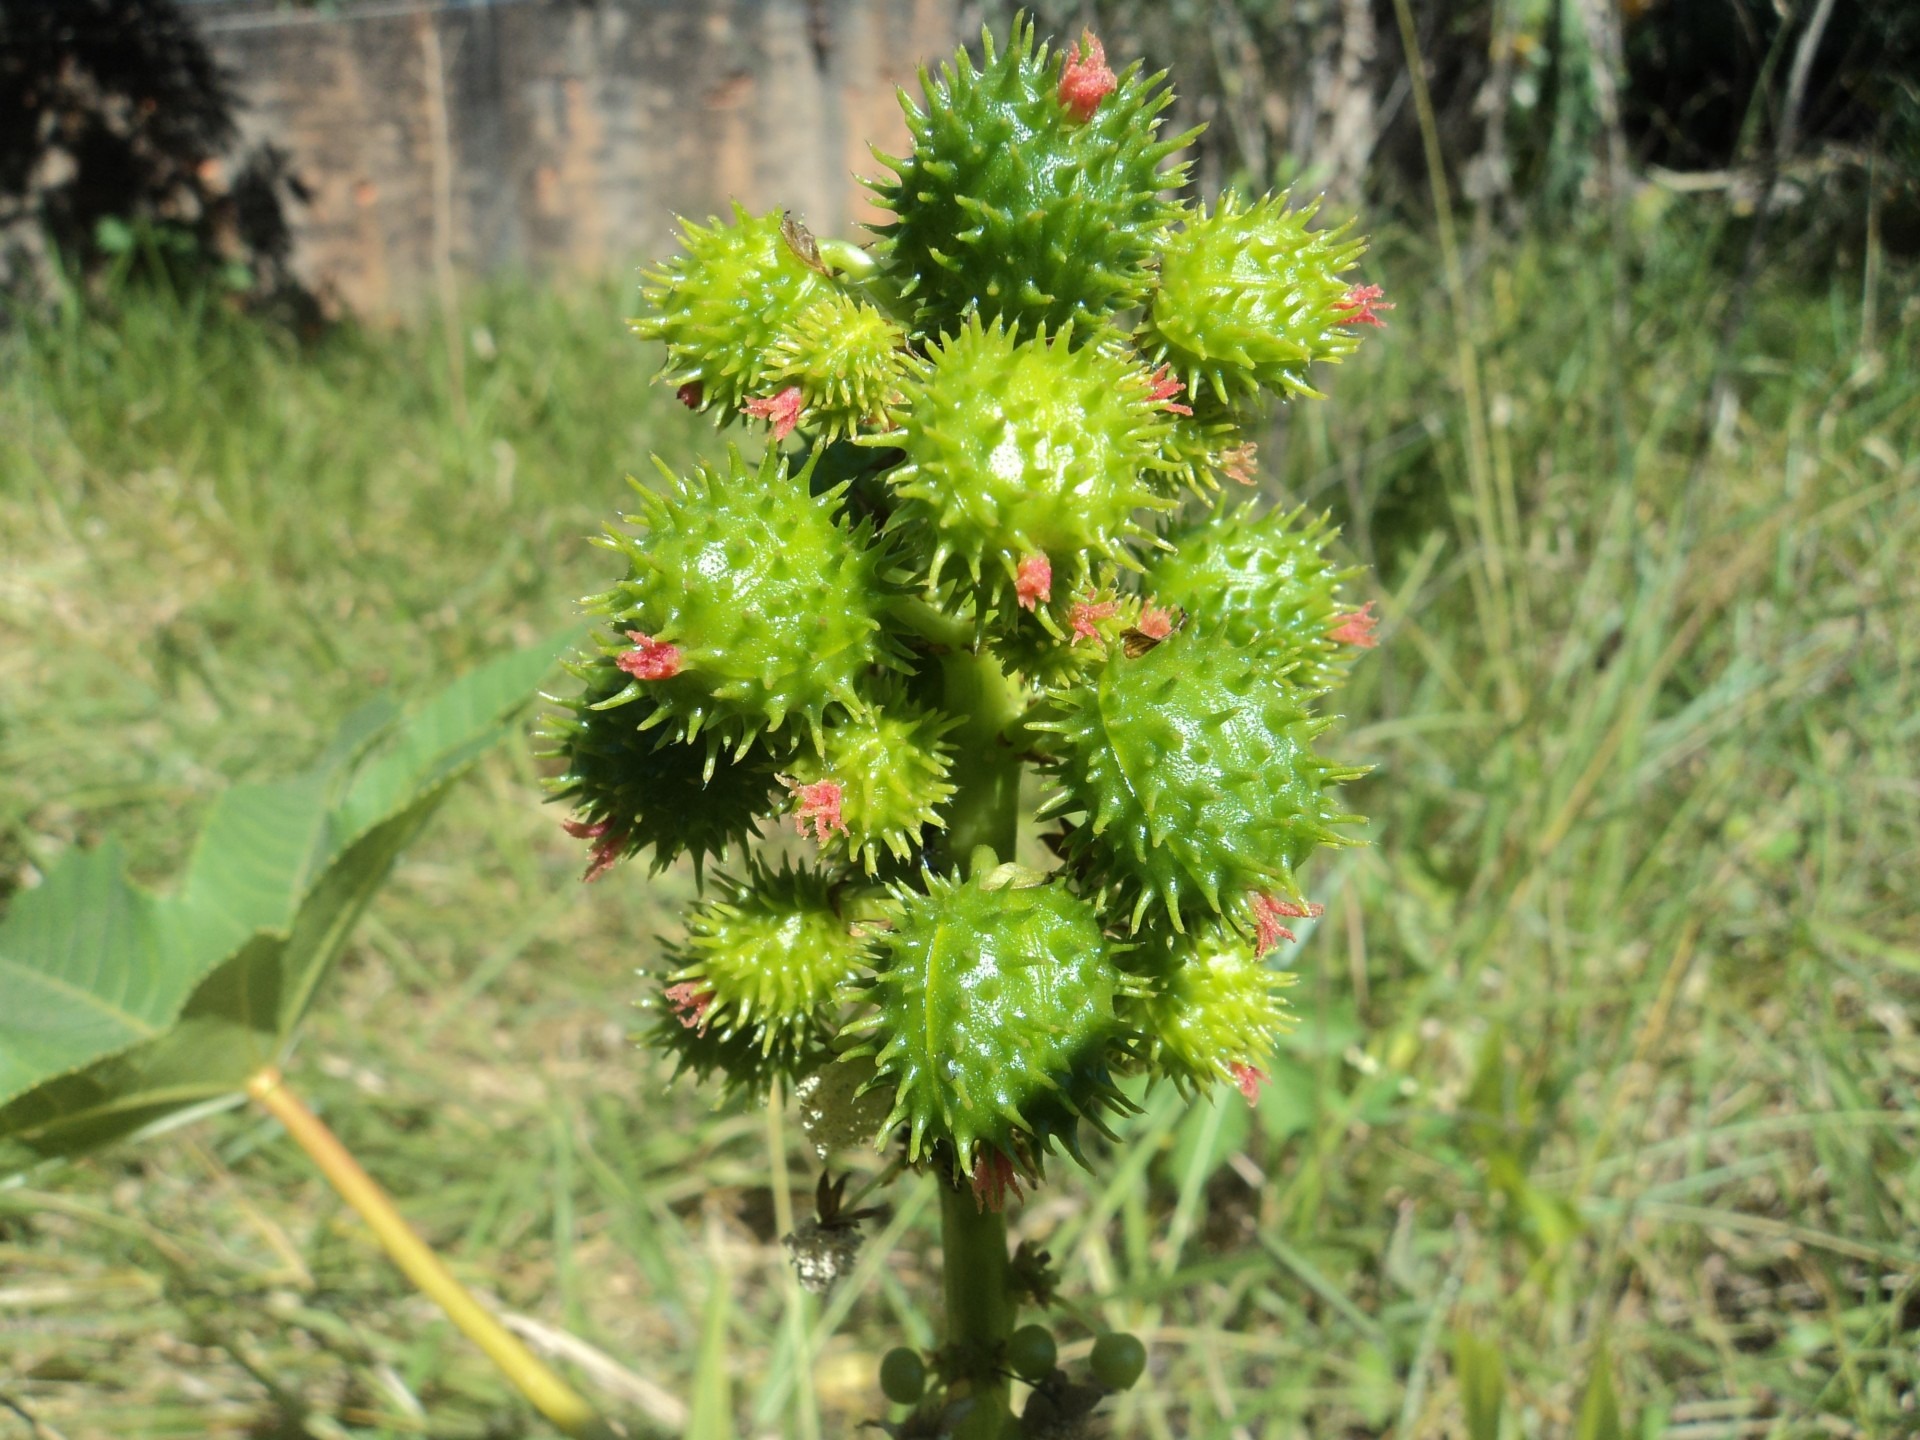
tree, blossom, plant, stem, leaf, flower, petal, bloom, home, floral, environment, herb, produce, natural, evergreen, botany, agriculture, garden, flora, botanical, wildflower, outdoors, spruce, vegetation, shrub, shrubs, horticulture, organic, flowering plant, daisy family, woody plant, land plant, mamonas